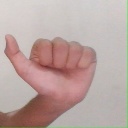
अक्षर: त